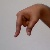
The image shows a hand gesture representing the letter 'Q' in Indian Sign Language.